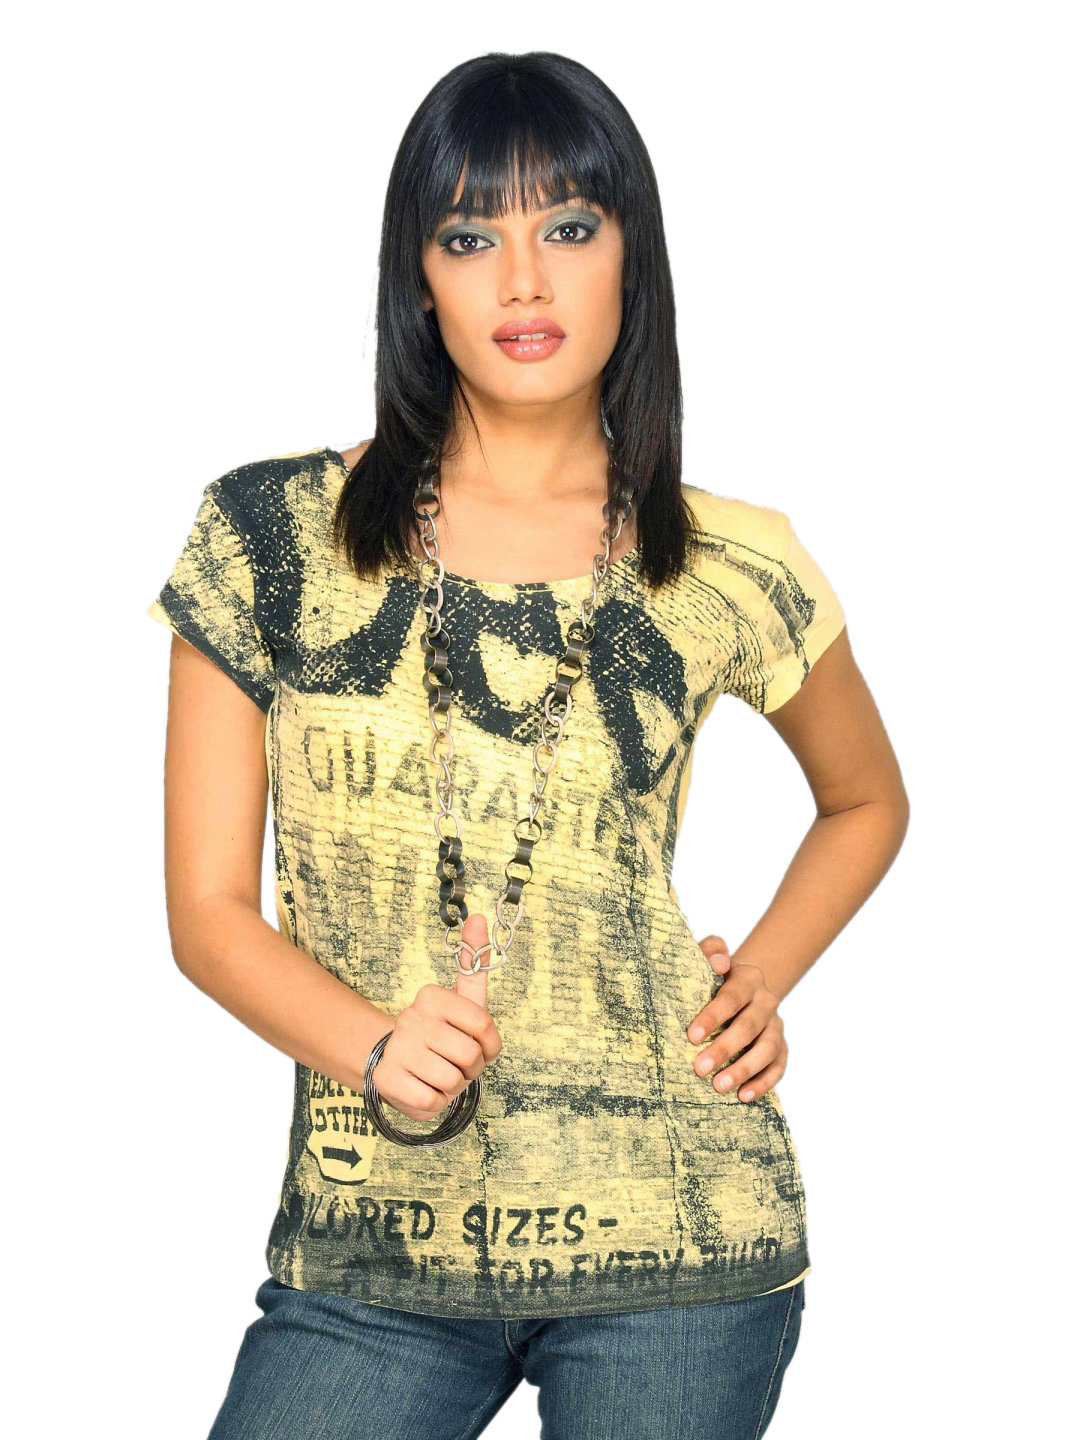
Lee Women's Shakira Sunshine T-shirt
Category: Apparel / Topwear / Tshirts
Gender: Women
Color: Yellow
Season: Summer 2011
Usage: Casual